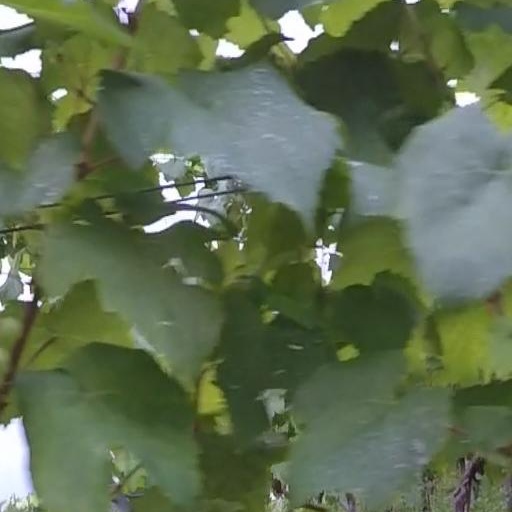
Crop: grape